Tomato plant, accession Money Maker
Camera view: horizontal (90 deg, fisheye); turntable rotation: 90 degrees
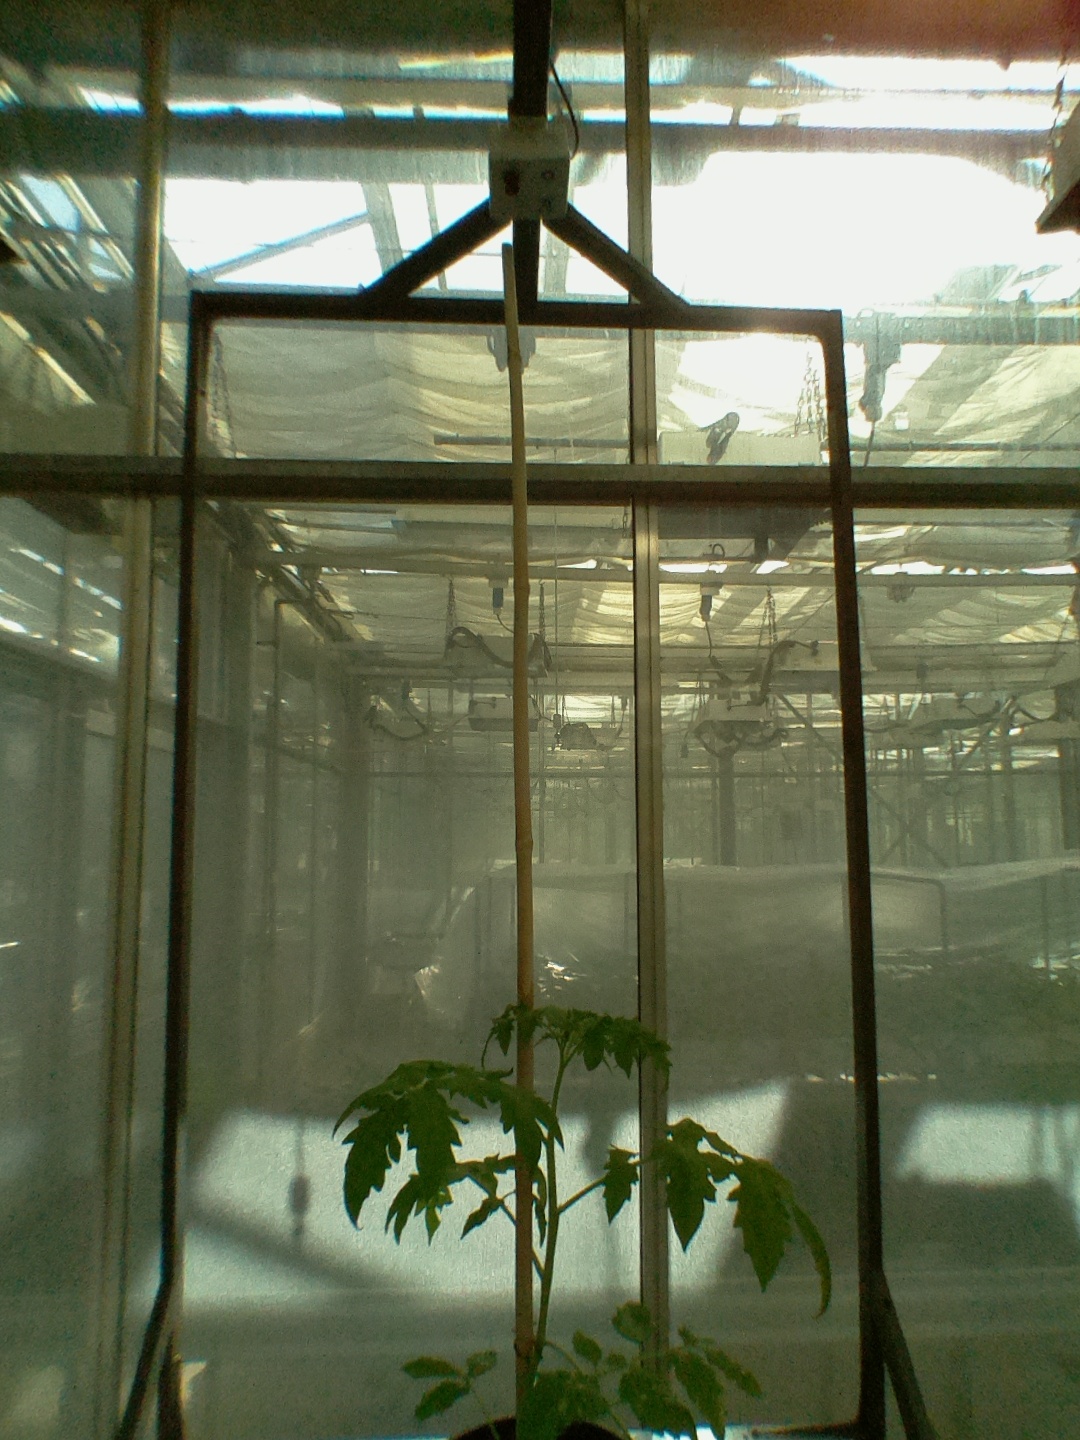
BBCH growth stage 14: 8 of true leaves visible